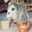
Label: possum